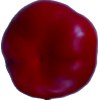
Label: red_pepper